Kidskin

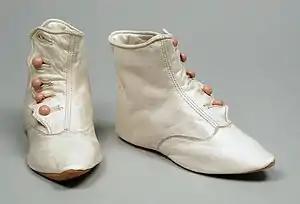
Pair of infant's kidskin boots, 1890s. LACMA, M.54.21.4a-b

Kidskin or kid leather is a type of soft, thin leather that is traditionally used for gloves (hence the phrase 'kid gloves,' used since at least 1888 as a metaphor for careful handling). It is widely used for other fashion purposes such as footwear and clothing. Kidskin is traditionally made from goatskin – more specifically, the skin of young goats (or 'kids'), although equivalent leathers such as lambskin and chickenskin (actually a form of calfskin) give the same effect.